Murder of Usharani Ganaison

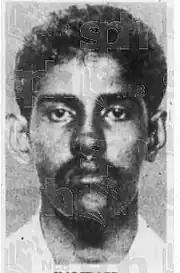
Kalidass Sinnathamby Narayanasamy, a lance corporal of the Singapore Armed Forces who was accused in court for molesting and killing his niece

On 18 March 1980, Kalidass Sinnathamby Narayanasamy stood trial for the charge of killing his seven-year-old niece Usharani Ganaison, with Christopher Lau representing him in court. The two trial judges Choor Singh and T. S. Sinnathuray presided the trial hearing, and the trial prosecutor was Sowaran Singh.